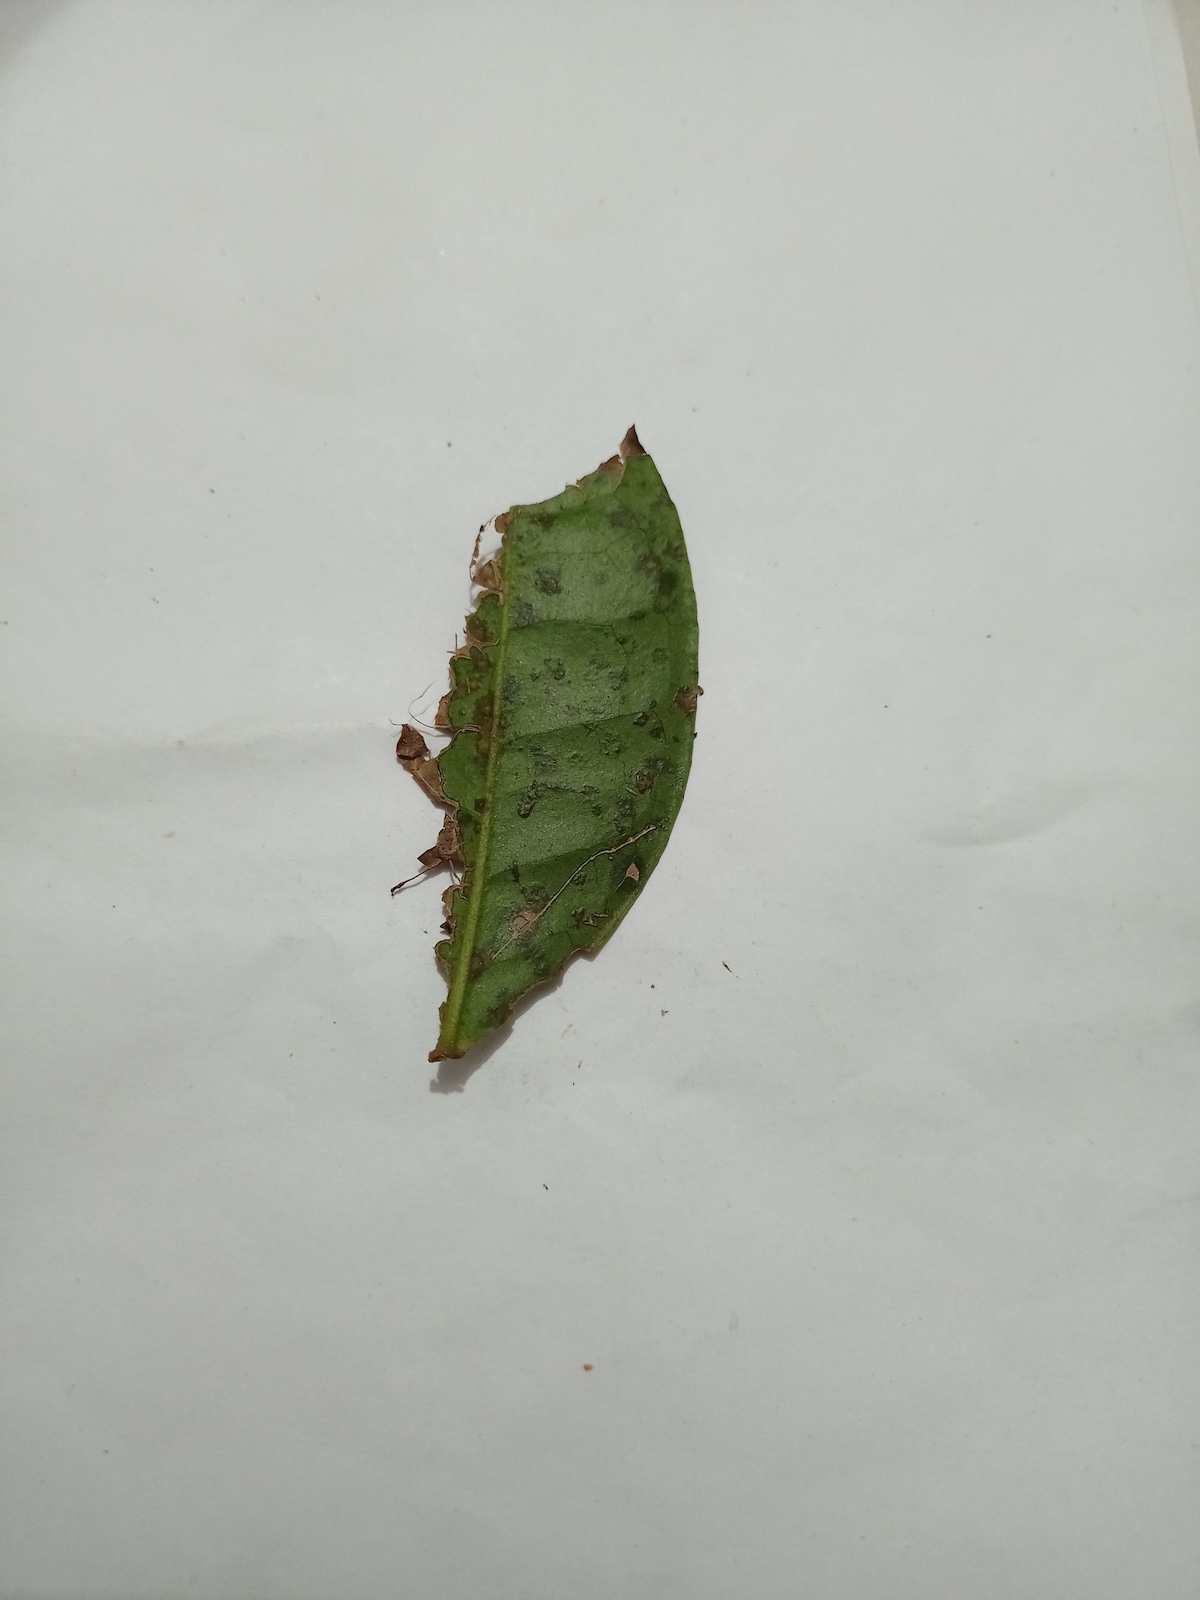
Label: Brown Blight